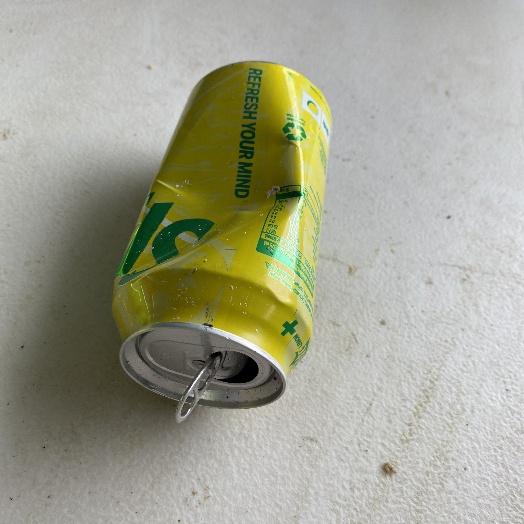
Label: Metal